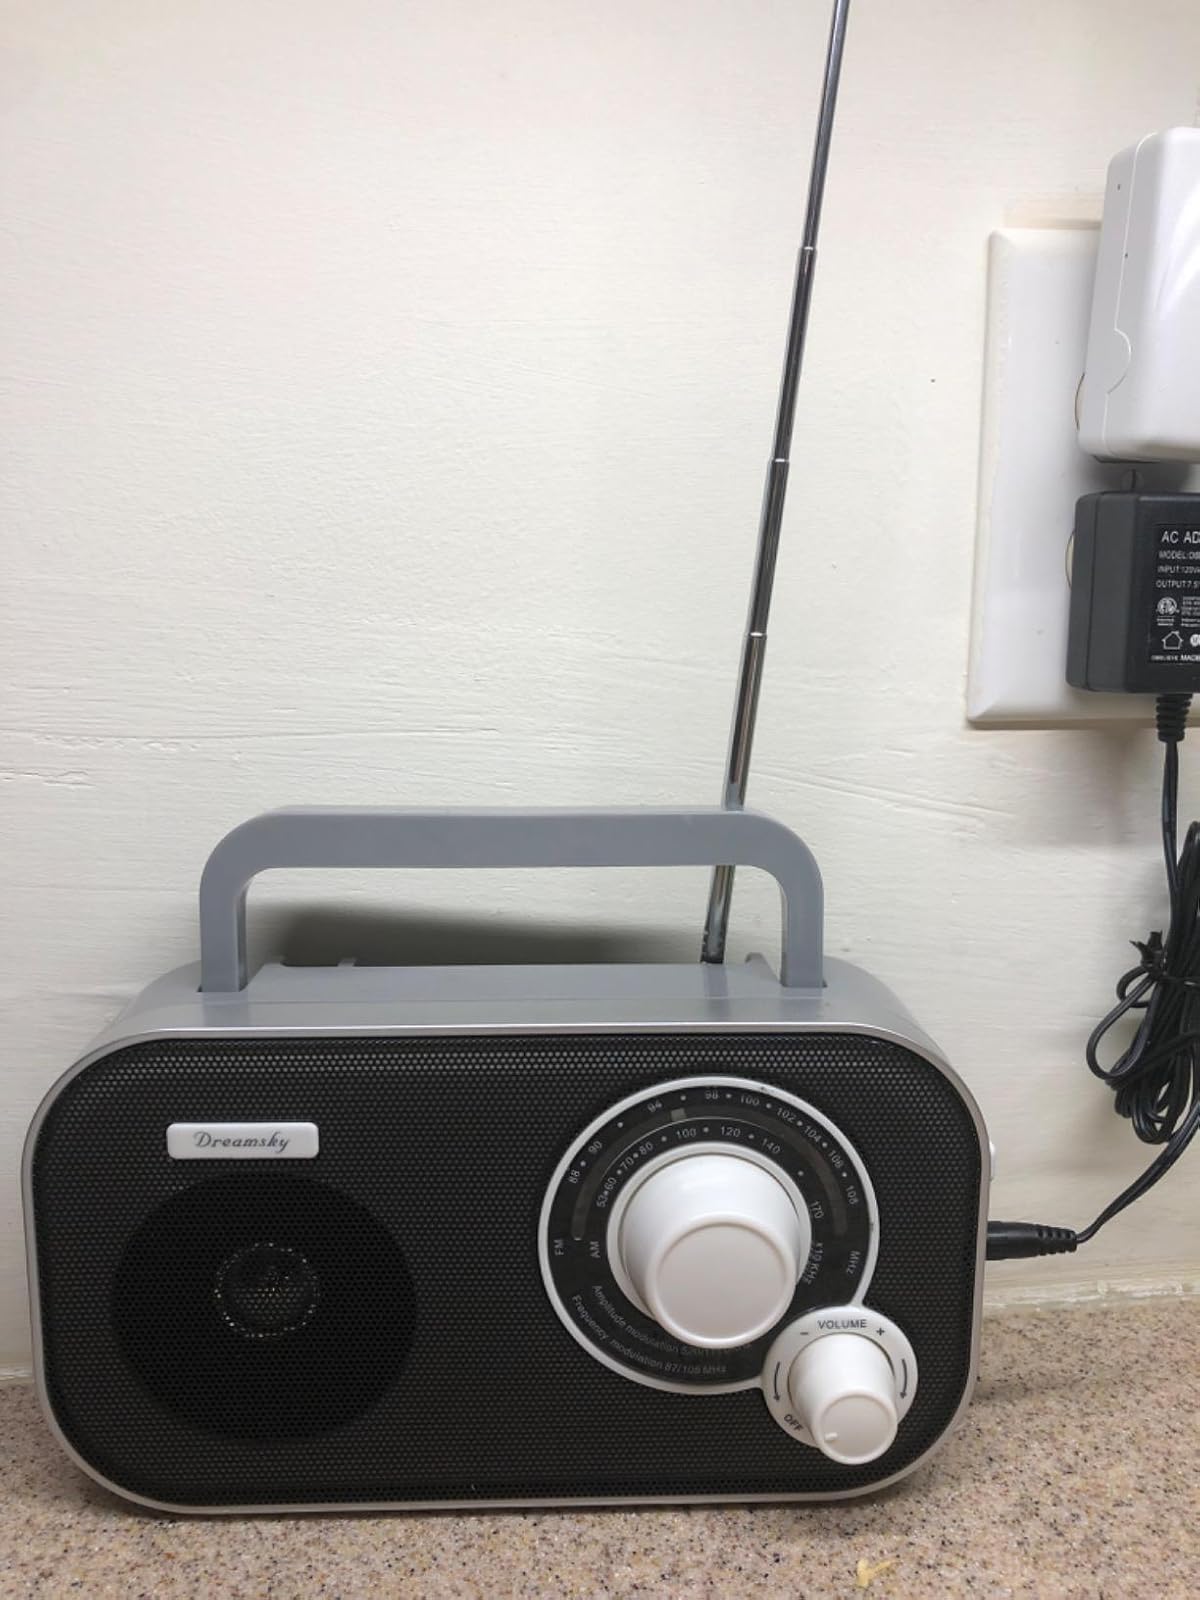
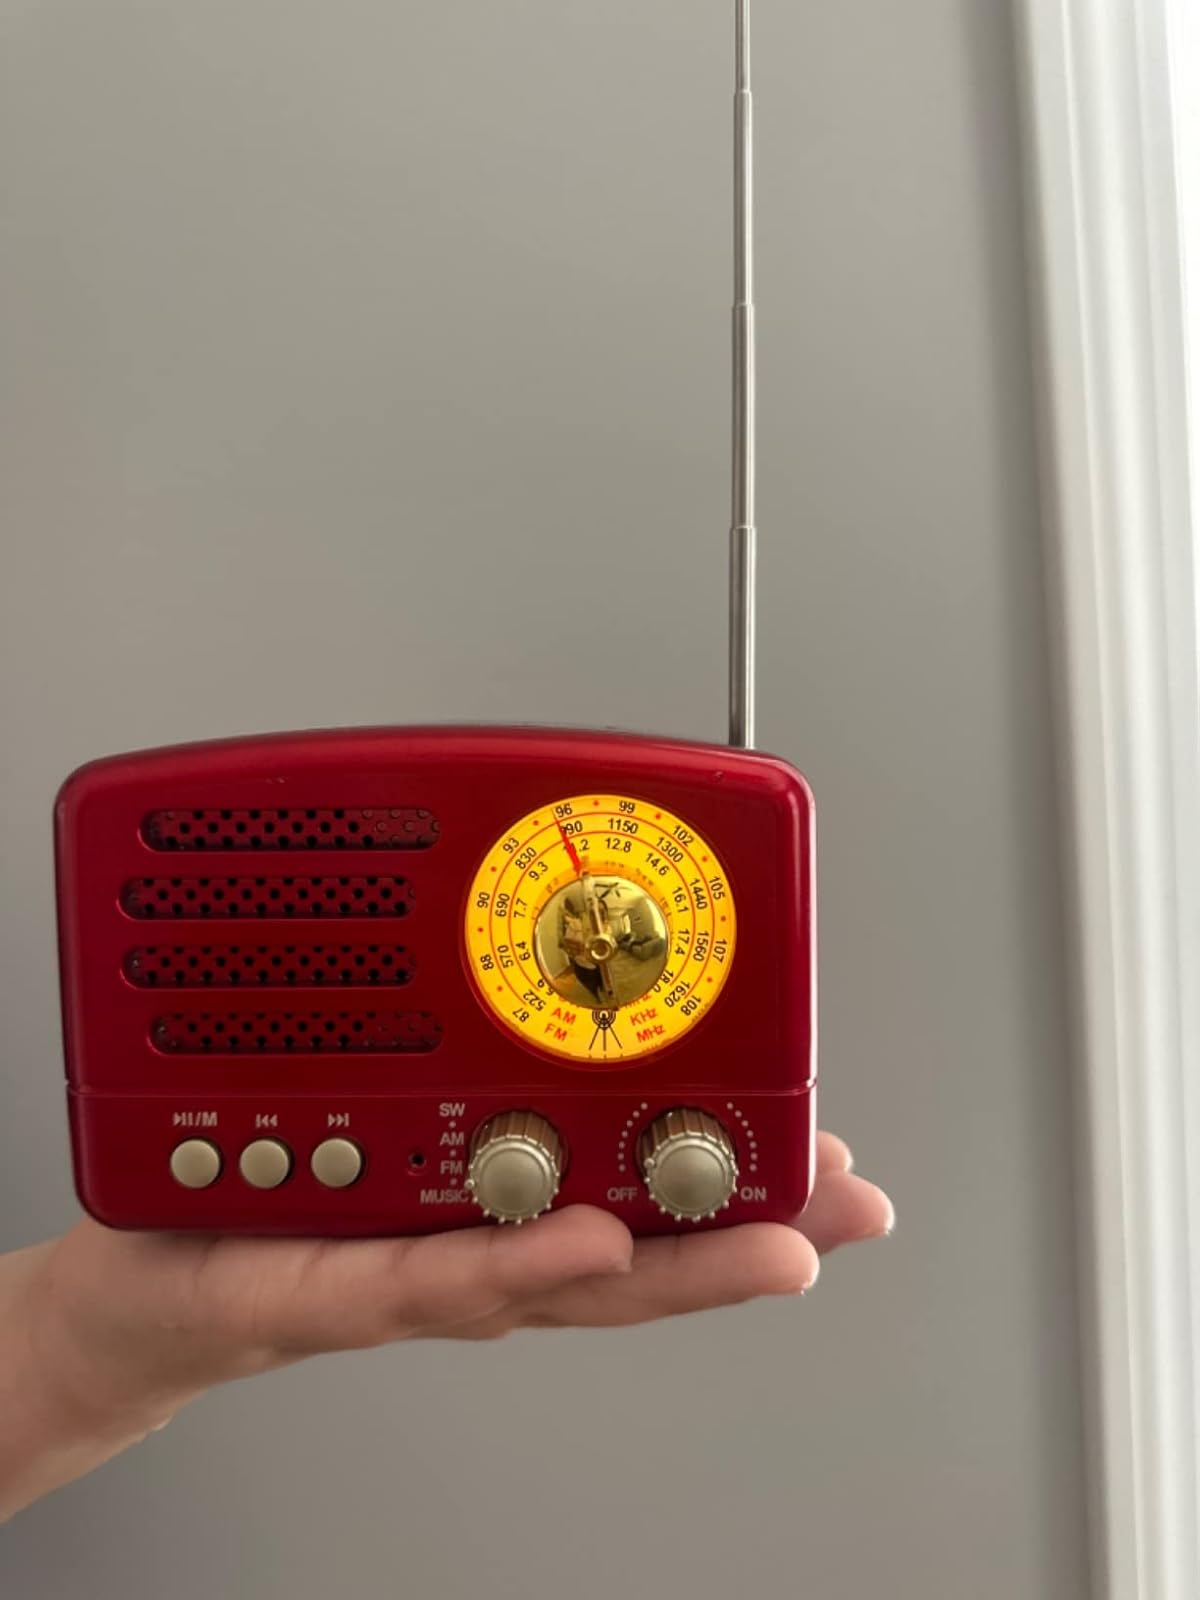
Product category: radio
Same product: no